207th (Ottawa-Carleton) Battalion, CEF

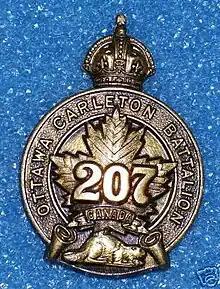
207th Battalion cap badge

The 207th (Carleton) Battalion, CEF was a battalion of the First World War Canadian Expeditionary Force.